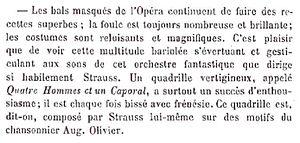
Article sur les bals masqués à l'Opéra de Paris.
La musique festive de danses de Paris au XIXᵉ siècle est un genre musical français destiné à la fête et la danse dans la ville de Paris et qui prospéra au XIXᵉ siècle. Elle compte des centaines de partitions, surtout des quadrilles. Elle est aujourd'hui oubliée, excepté quelques morceaux d'Émile Waldteufel, tels que « Amour et printemps » ou la « Valse des patineurs ». À son apogée, ce genre musical a donné lieu à un grand nombre de créations. À lui seul, Émile Waldteufel laisse un catalogue qui compte 300 titres. Cette musique n'est plus jouée depuis 150 ans mais pourrait être redécouverte par le biais du Carnaval de Paris.
Le Carnaval de Paris est une fête populaire parisienne succédant à la Fête des Fous, laquelle prospérait depuis au moins le XIᵉ siècle jusqu'au XVᵉ siècle.
Cette liste de compositeurs de musique festive de danses de Paris au XIXᵉ siècle a été établie essentiellement à partir du catalogue d'un fonds que possède le Cabinet des estampes du musée Carnavalet à Paris. De nombreuses partitions sont également disponibles au département de la musique de la Bibliothèque nationale de France. Parmi les compositeurs cités, certains comme Hervé ou Jacques Offenbach sont plus connus pour leurs opérettes, leurs contributions à la musique festive étant le fruit de transcriptions de ces opérettes par leurs collaborateurs.
Le Bal de l'Opéra est le plus fameux de tous les bals du Carnaval de Paris et un de ses principaux événements avec la Promenade de Masques et les grands cortèges centraux de la Promenade du Bœuf Gras, de la Fête des Blanchisseuses et de la descente de la Courtille.